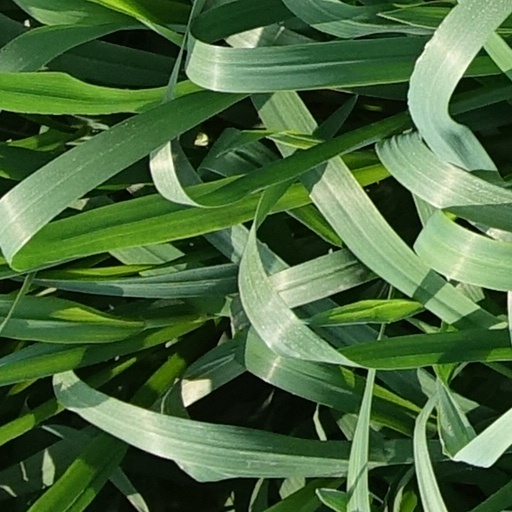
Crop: wheat